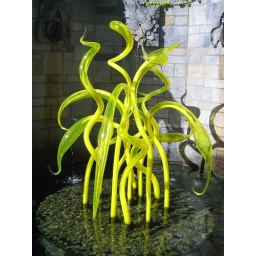
yellow glass in outdoor fountain